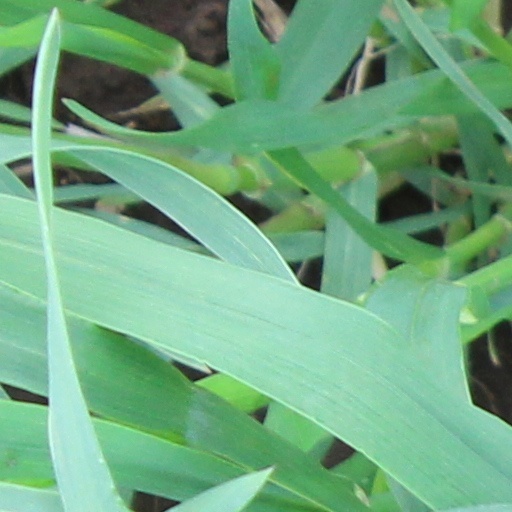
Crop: wheat